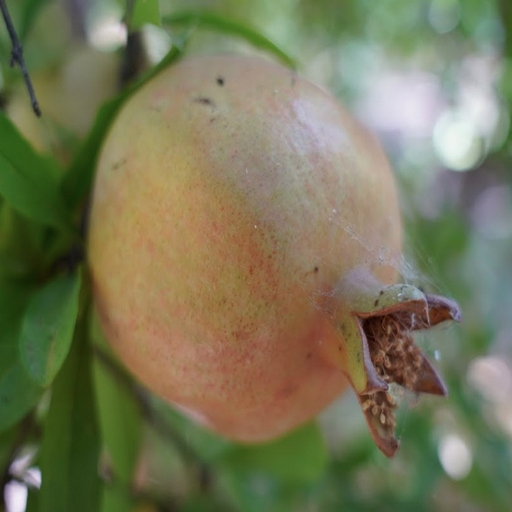
Label: Healthy